Renegade (roller coaster)

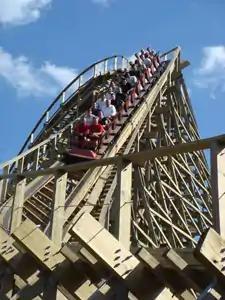
Twisting 1st Drop

Renegade is a wooden roller coaster at Valleyfair in Shakopee, Minnesota, that was designed by Great Coasters International. It was one of the first coasters built by Great Coasters International to use their Millennium Flyer trains, which are designed to give a smoother ride. Renegade's layout is a combination of an out-and-back and a twister roller coaster.